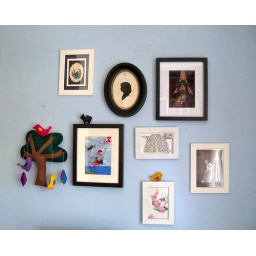
The wall above my desk